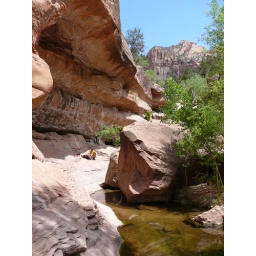
Charles sitting under the rock alcove where we rested for a bit before heading back down canyon.